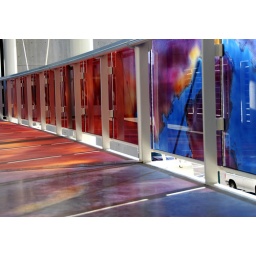
I loved the colors in the glass and the cast on the sidewalk